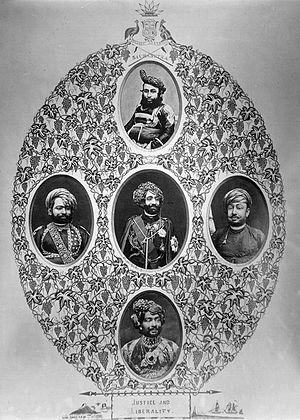
Junagadh est un ancien État princier des Indes dans l'actuel Gujarat.